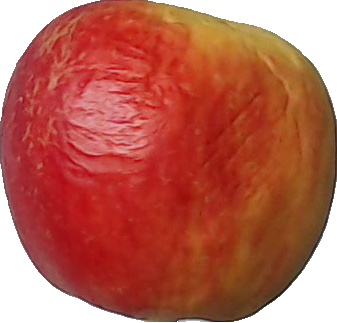
Label: apple_red_yellow_1